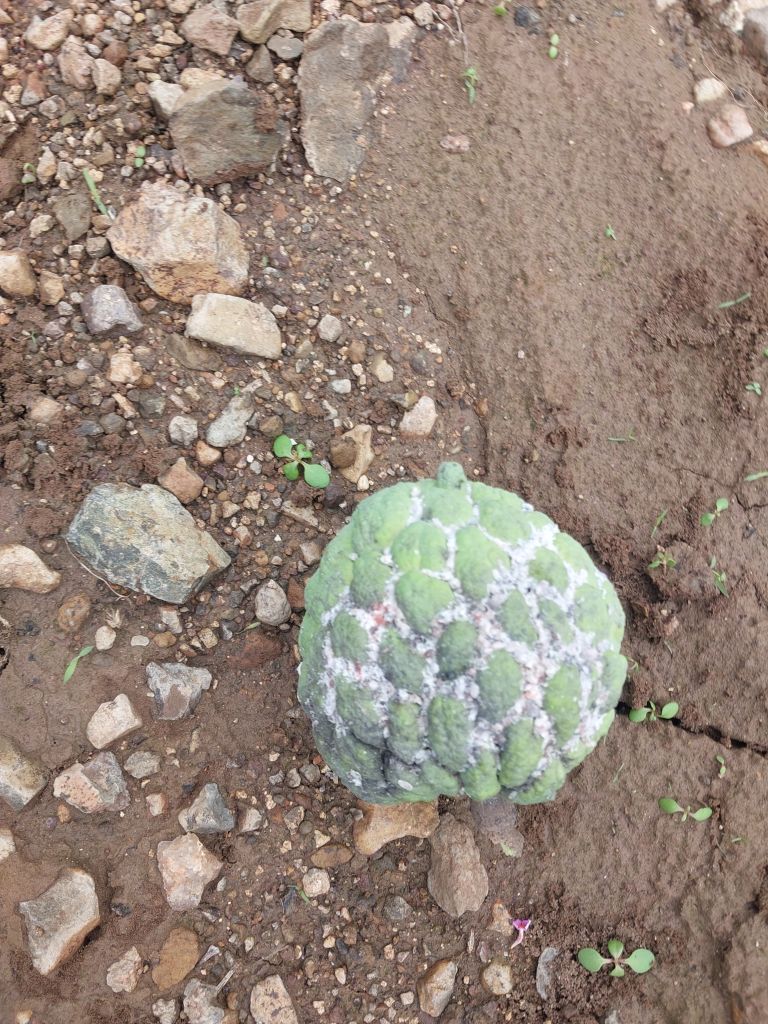
Disease label: Mealy Bug